Question: Where are the tennis rackets?
Tambaya: Ina raket ɗin tanis ɗin?
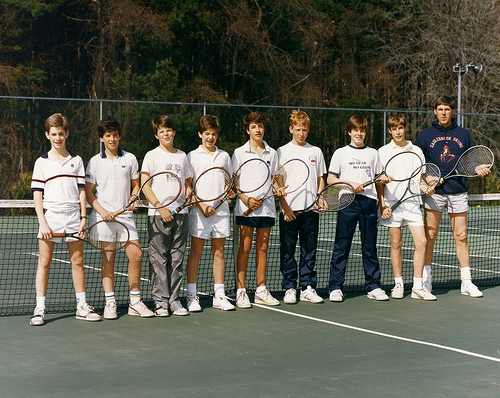
Answer: In the boy's hands.
Amsa: A hannayen yara mazan.